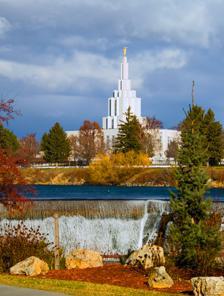
Building: Idaho Falls Idaho Temple
Country: United States of America
Year built: 1945
Idaho Falls Idaho Temple Number 8 Dedication September 23, 1945, by George Albert Smith Site 7 acres (2.8 ha) Floor area 116,250 sq ft (10,800 m 2 ) Height 143 ft (44 m) Official website • News & images Church chronology ← Mesa Arizona Temple Idaho Falls Idaho Temple → Bern Switzerland Temple Additional information Announced March 3, 1937, by Heber J. Grant Groundbreaking December 19, 1939, by David Asael Smith Open house September 15–20, 1945; April 22–May 20, 2017 (following renovations) Rededicated June 4, 2017, by Henry B. Eyring Current president P. Michael Poston Designed by John Fetzer, Sr. Location Idaho Falls , Idaho , United States Geographic coordinates 43°29′59.34840″N 112°2′29.39999″W / 43.4998190000°N 112.0414999972°W / 43.4998190000; -112.0414999972 Exterior finish Concrete Temple design Modern, center spire Baptistries 1 Ordinance rooms 4 (four-stage progressive) Sealing rooms 9 Clothing rental Yes Visitors' center Yes ( edit ) Temple of the LDS Church The Idaho Falls Idaho Temple (formerly the Idaho Falls Temple ) is a temple of the Church of Jesus Christ of Latter-day Saints in Idaho Falls, Idaho . The intent to build the temple was announced on March 3, 1937, by church president Heber J. Grant during the church's general conference . It is the church's tenth constructed and eighth operating temple, the first built in Idaho , and the first built with a modern single-spire design. The Idaho Falls Idaho Temple is adjacent to the Snake River . This temple was designed by the church board of temple architects: Edward O. Anderson , Georgious Y. Cannon , Ramm Hansen , John Fetzer, Hyrum Pope , and Lorenzo Snow Young . Designs were submitted by each architect, and Fetzer's, influenced by the Book of Mormon , was chosen. Key events in its history include the groundbreaking ceremony held on December 19, 1939, and its dedication, conducted by George Albert Smith on September 23, 1945. With its dedication to sacred spaces, the Idaho Falls Idaho Temple reflects the church's commitment to spiritual practices and community enrichment. History The history of the Idaho Falls Idaho Temple begins with its announcement by Heber J. Grant on March 3, 1927. The site for the temple was selected due to the expansion of the church in southeastern Idaho. The groundbreaking ceremony, took place on December 19, 1939, marking the commencement of construction. This ceremony was presided over by David Smith and attended by local church members and community leaders. The exterior of the temple was completed in September 1941 and the interior was expected to be completed the following year. However, with World War II shortages, it delayed the completion of the temple for four more years. Church president George Albert Smith dedicated the temple one month after the war ended, on September 23, 1945. This is the only temple Smith dedicated. The dedication was significant for the church, providing another sacred place of worship for its members. In 1983, the temple was the first of many temples to receive an angel Moroni statue after its original dedication, in this case nearly 40 years later. The building's name was changed from the Idaho Falls Temple to the Idaho Falls Idaho Temple in 1999 when the church introduced standardized naming conventions for its temples. Throughout its history, the Idaho Falls Idaho Temple has served as a center of spiritual growth, playing a vital role in the lives of church members in the region. Design and Architecture The temple was built on a 7-acre (2.8 ha) plot.  For ordinances performed, it has four rooms used for the endowment , nine sealing rooms, and one baptismal font . The total floor area is 92,177 square feet (8,563.5 m 2 ). The temple is two stories tall and is constructed with white quartz, cast stone (white cement), and concrete. The exterior features a center spire, tapered tower architecture, and overview of Snake River, while the interior is adorned with hand-painted murals and stained glass windows. The temple's architectural style blends elements of Art Deco and international styles with traditional temple designs. Designed by John Fetzer, the temple's architecture reflects both the cultural heritage of Idaho Falls and the spiritual significance of the church. One of the focal points of the temple is its hand-painted mural in the celestial room . The Idaho Falls Idaho, Los Angeles California , and Hamilton New Zealand temples are the only ones with hand-painted murals in the celestial room, which is designed to create a spiritually uplifting atmosphere. Incorporated into the design are symbolic elements representing the Bible and the Book of Mormon , which provide church members with deeper spiritual meaning to the temple's appearance and function. Symbolism is an important component of worship for church members. These symbols include the central spire and baptismal font. To members of the church, the central spire represents reaching upwards to heaven. In the temple, baptismal fonts rest on the back of 12 oxen, symbolizing the twelve tribes of Israel and the strength and power of God’s work. The landscaping around the temple features ponds with waterfalls, pine trees, and flower gardens. Renovations Over the years, the temple has undergone several renovations to preserve its structural integrity, update facilities, and enhance its spiritual and aesthetic appeal. The most significant renovation project commenced in 2015. In March 2015, the temple closed for renovations that were expected to last 18 months. The renovations took nearly two years and following their completion, a public open house was held from April 22 through May 20, 2017. The temple was rededicated by Henry B. Eyring on June 4, 2017. The evening prior to the rededication, a youth cultural celebration, outlining the church's and the temple's history in the region and titled "Temple by the River Reflections" was held at Holt Arena . Approximately 11,000 youth participated in the event, which took a year of planning. The 70-minute program included costumes made with 27 miles of cloth. The renovation of the temple focused on several key areas, including mechanical and electrical upgrades, a 20,000 square foot extension, a 46-room extension, and new windows. These changes were made to ensure the temple's compliance with contemporary building standards and to accommodate the evolving needs of the church and its members. One of the notable aspects of the renovation was the restoration of the original murals. This particular enhancement served to preserve and restore the hand-painted murals throughout the temple. Throughout the renovation process, care was taken to maintain the temple's historical and spiritual significance. Artisans and craftsmen specializing in preservation and restoration were employed to ensure that both the exterior and interior renovations were in keeping with the original design ethos while incorporating modern advancements. The renovated Idaho Falls Idaho Temple was rededicated on June 4, 2017, by Henry B. Eyring. Cultural and community impact The Idaho Falls Idaho Temple has made an impact on both the cultural landscape and the local community. Since its establishment in 1945, the temple has not only been a place of worship for church members but has also represented church expansion as the first temple built in Idaho. The temple plays a role in both educating and spiritually uplifting the local church community. The adjacent visitors' center, equipped with exhibits on teachings from modern prophets, the importance of families, and the Book of Mormon, which provides educational resources for both members and non-members with an in-depth understanding of the restoration of the church and the temple's unique place in its history. Entry into the temple is available to those church members who hold a valid temple recommend . Temple president Since its dedication in 1945, the Idaho Falls Idaho Temple has been overseen by a series of temple presidents , many serving for a term of three years. The first temple president was David Smith, who served from 1943 to 1949. A notable temple presidentis John H. Groberg (2005–08). Groberg's parents, Delbert V. and Jennie Groberg, also served as president and matron of the temple from 1975 to 1980. As of 2022, Patrick Michael Poston is the current temple president. See also Christianity portal Latter Day Saints portal Idaho Falls Montpelier Pocatello Rexburg Teton River Twin Falls Burley Star Valley Smithfield Temples in Eastern Idaho ( edit ) Boise Metro Temples Boise Meridian Temples in Boise Metro ( edit ) Idaho Map Temples in Idaho ( edit ) = Operating = Under construction = Announced = Temporarily Closed ( edit ) Comparison of temples of The Church of Jesus Christ of Latter-day Saints List of temples of The Church of Jesus Christ of Latter-day Saints List of temples of The Church of Jesus Christ of Latter-day Saints by geographic region Temple architecture (Latter-day Saints) The Church of Jesus Christ of Latter-day Saints in Idaho References